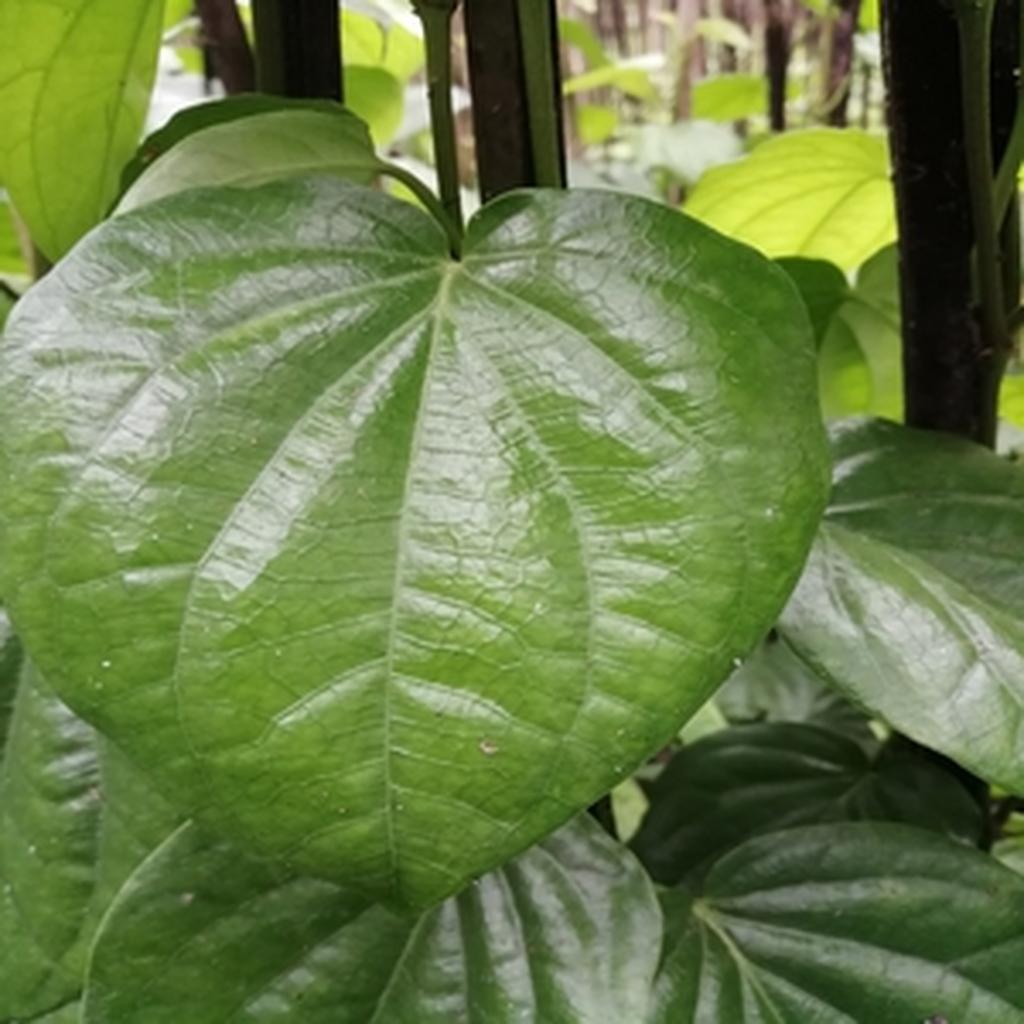
Label: Healthy_Leaf